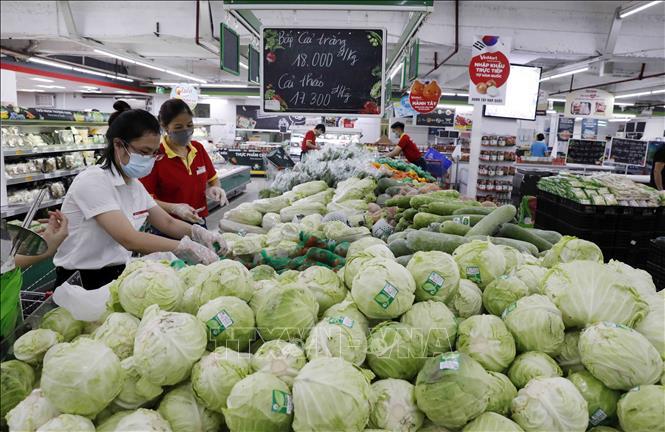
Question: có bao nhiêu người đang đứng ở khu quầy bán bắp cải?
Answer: hai người